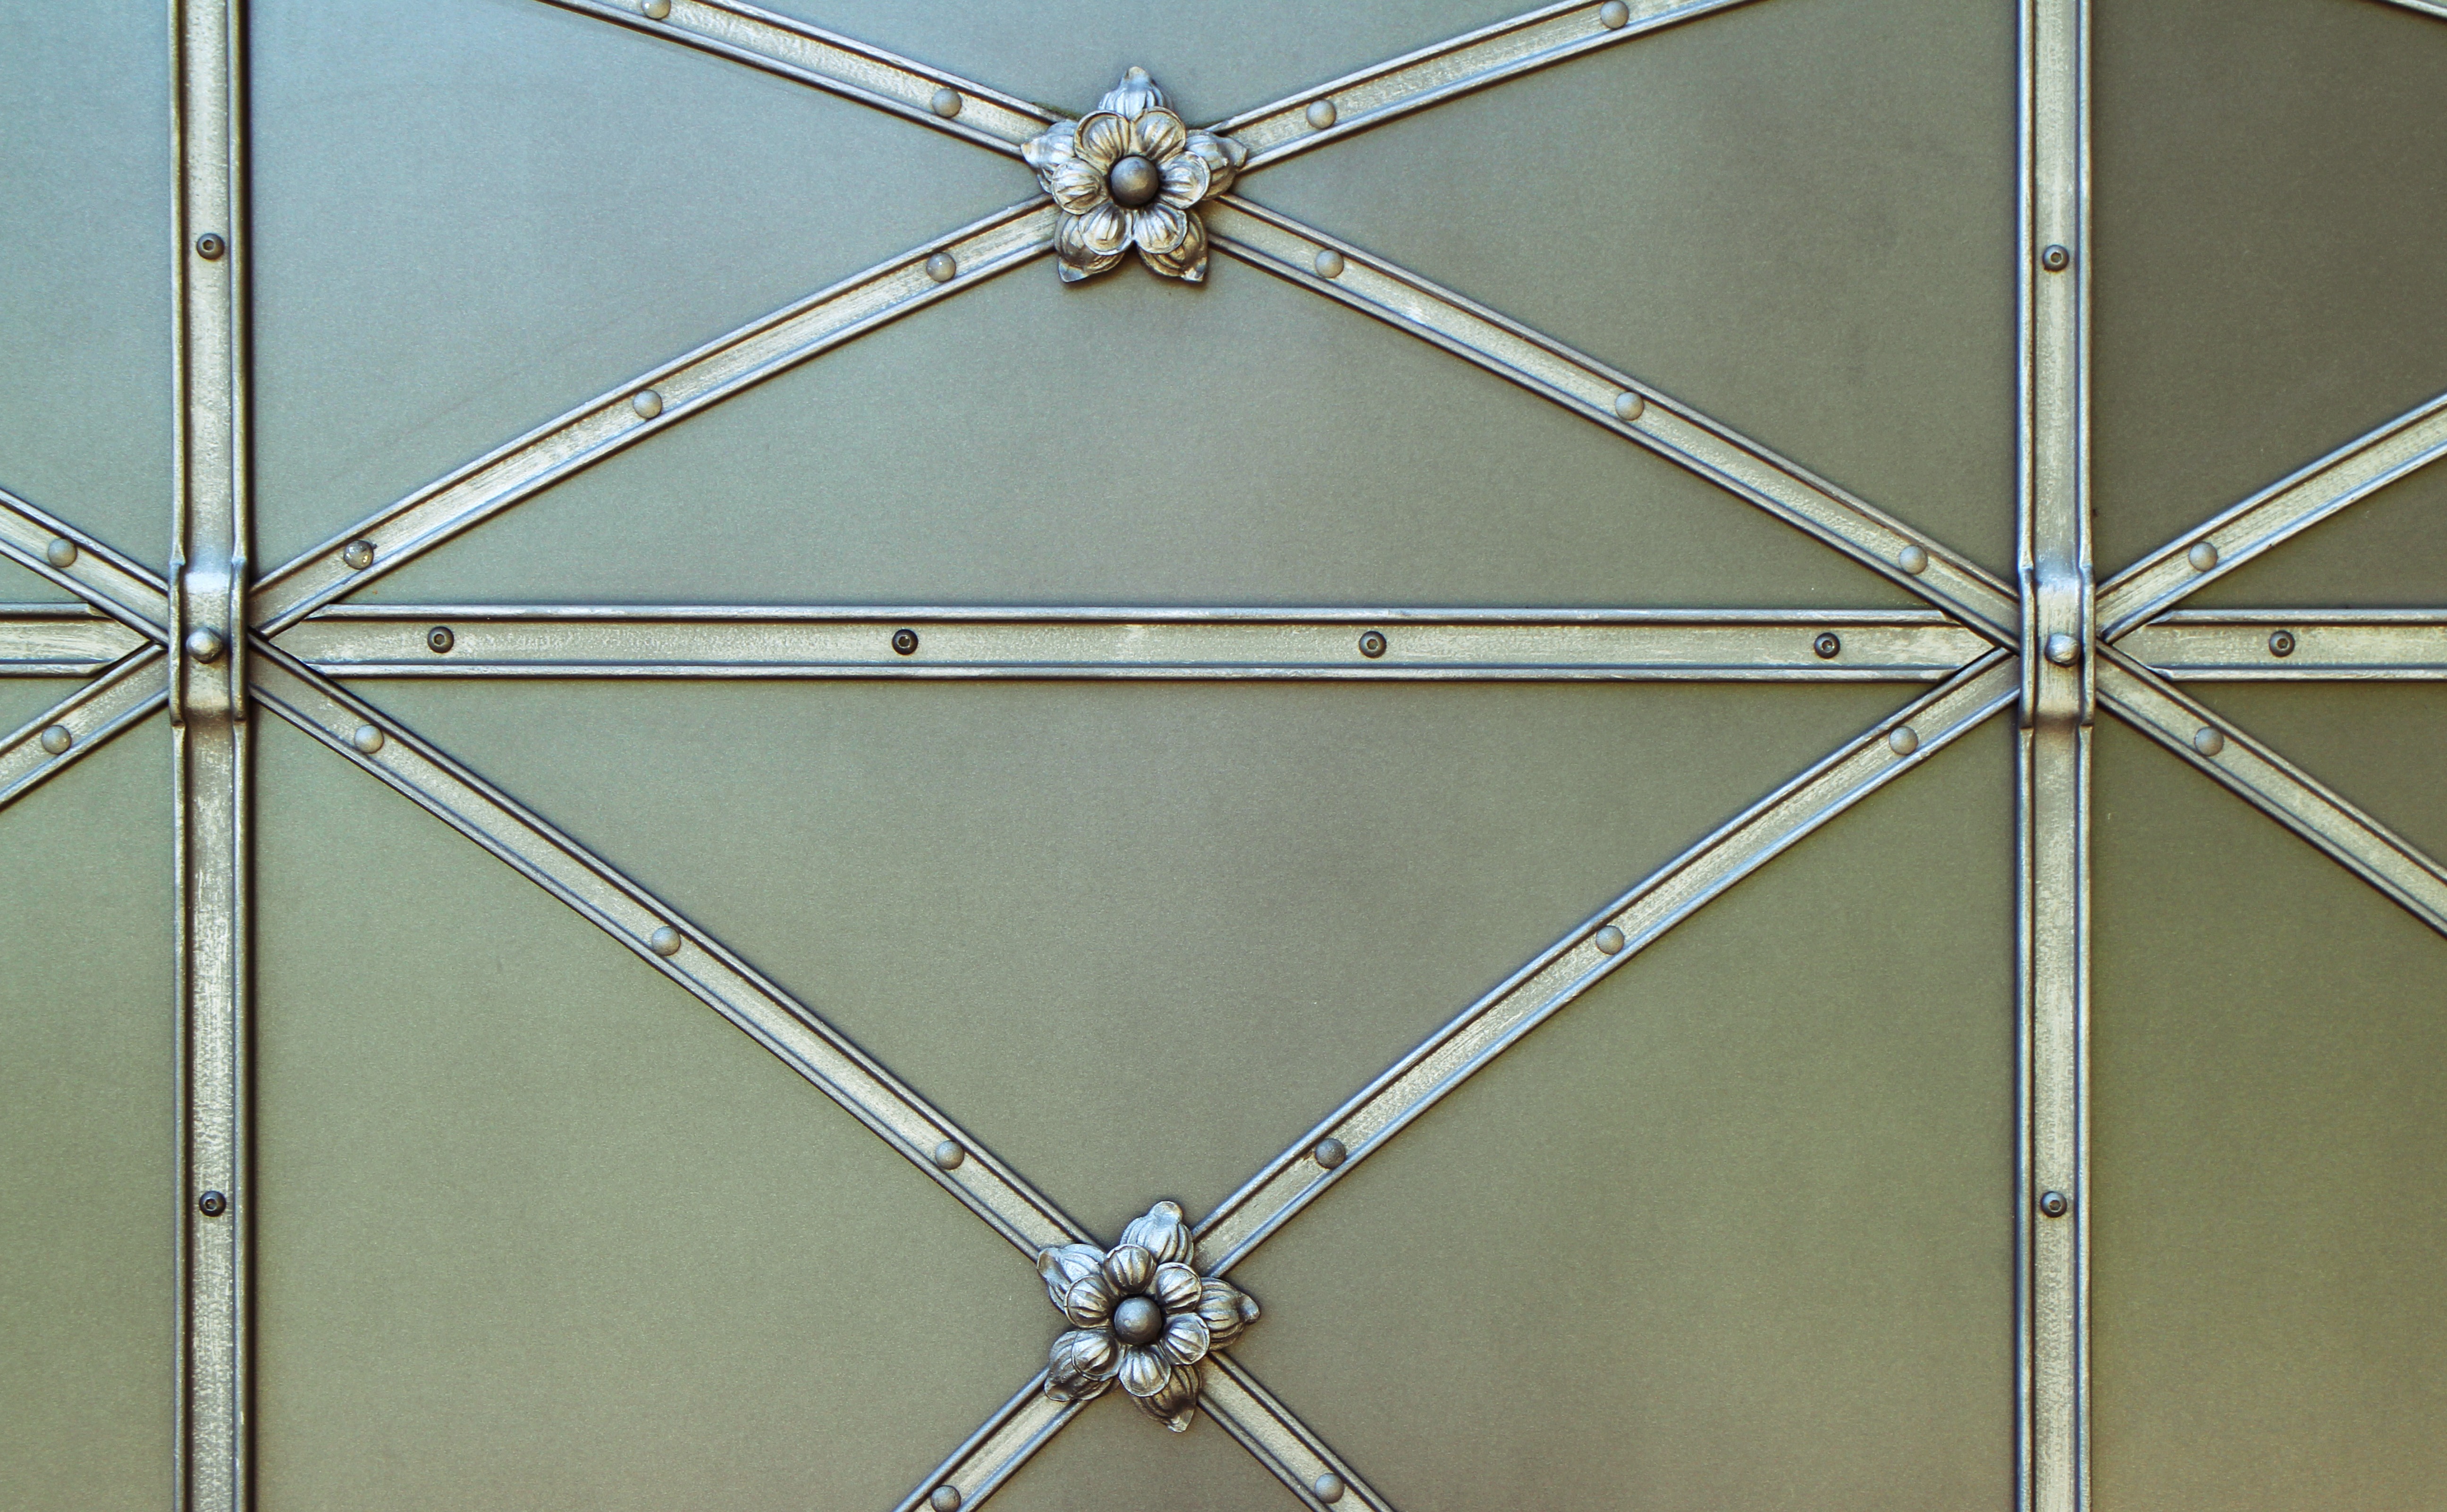
work, wheel, glass, ceiling, line, spoke, metal, goal, circle, ornament, symmetry, rim, metal fitting, blacksmithing, daylighting, bicycle frame, bicycle wheel, outdoor structure